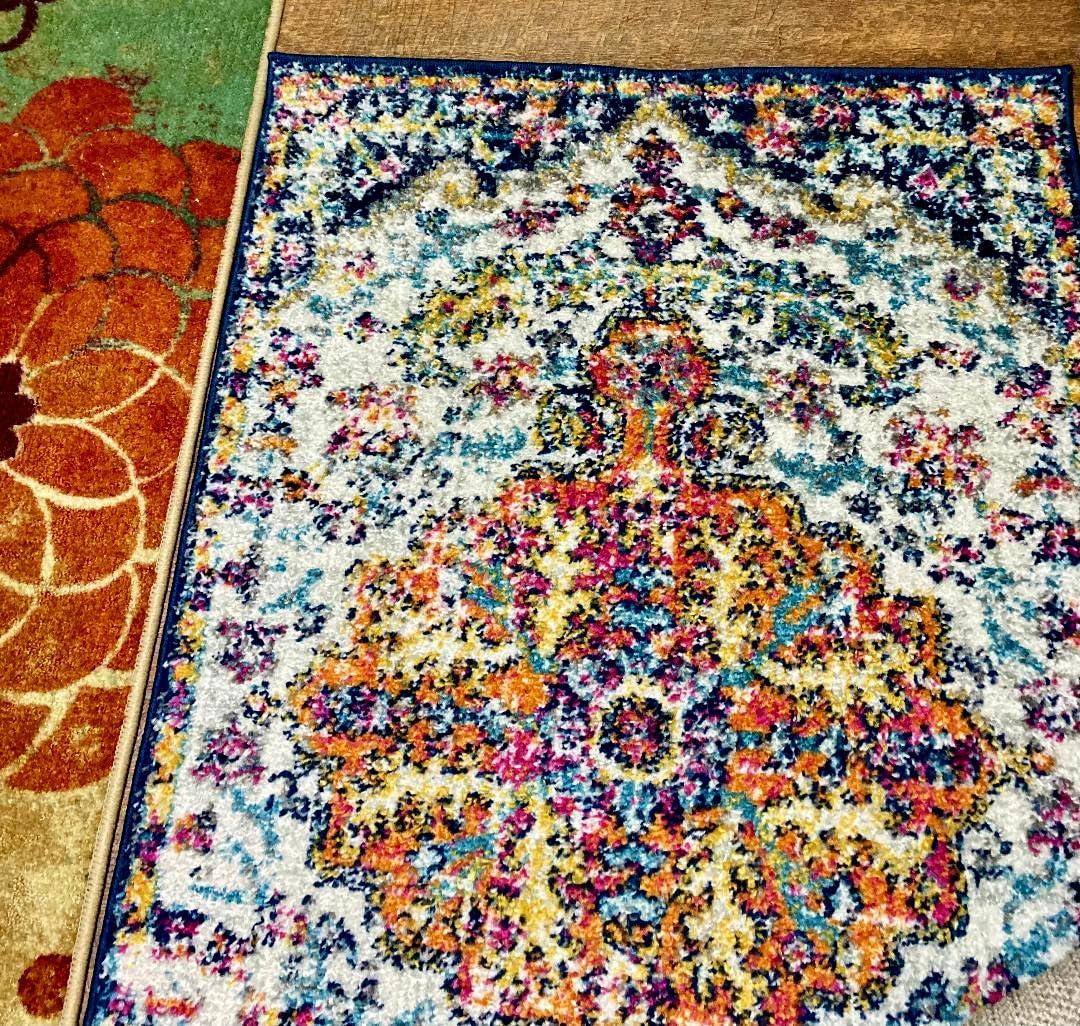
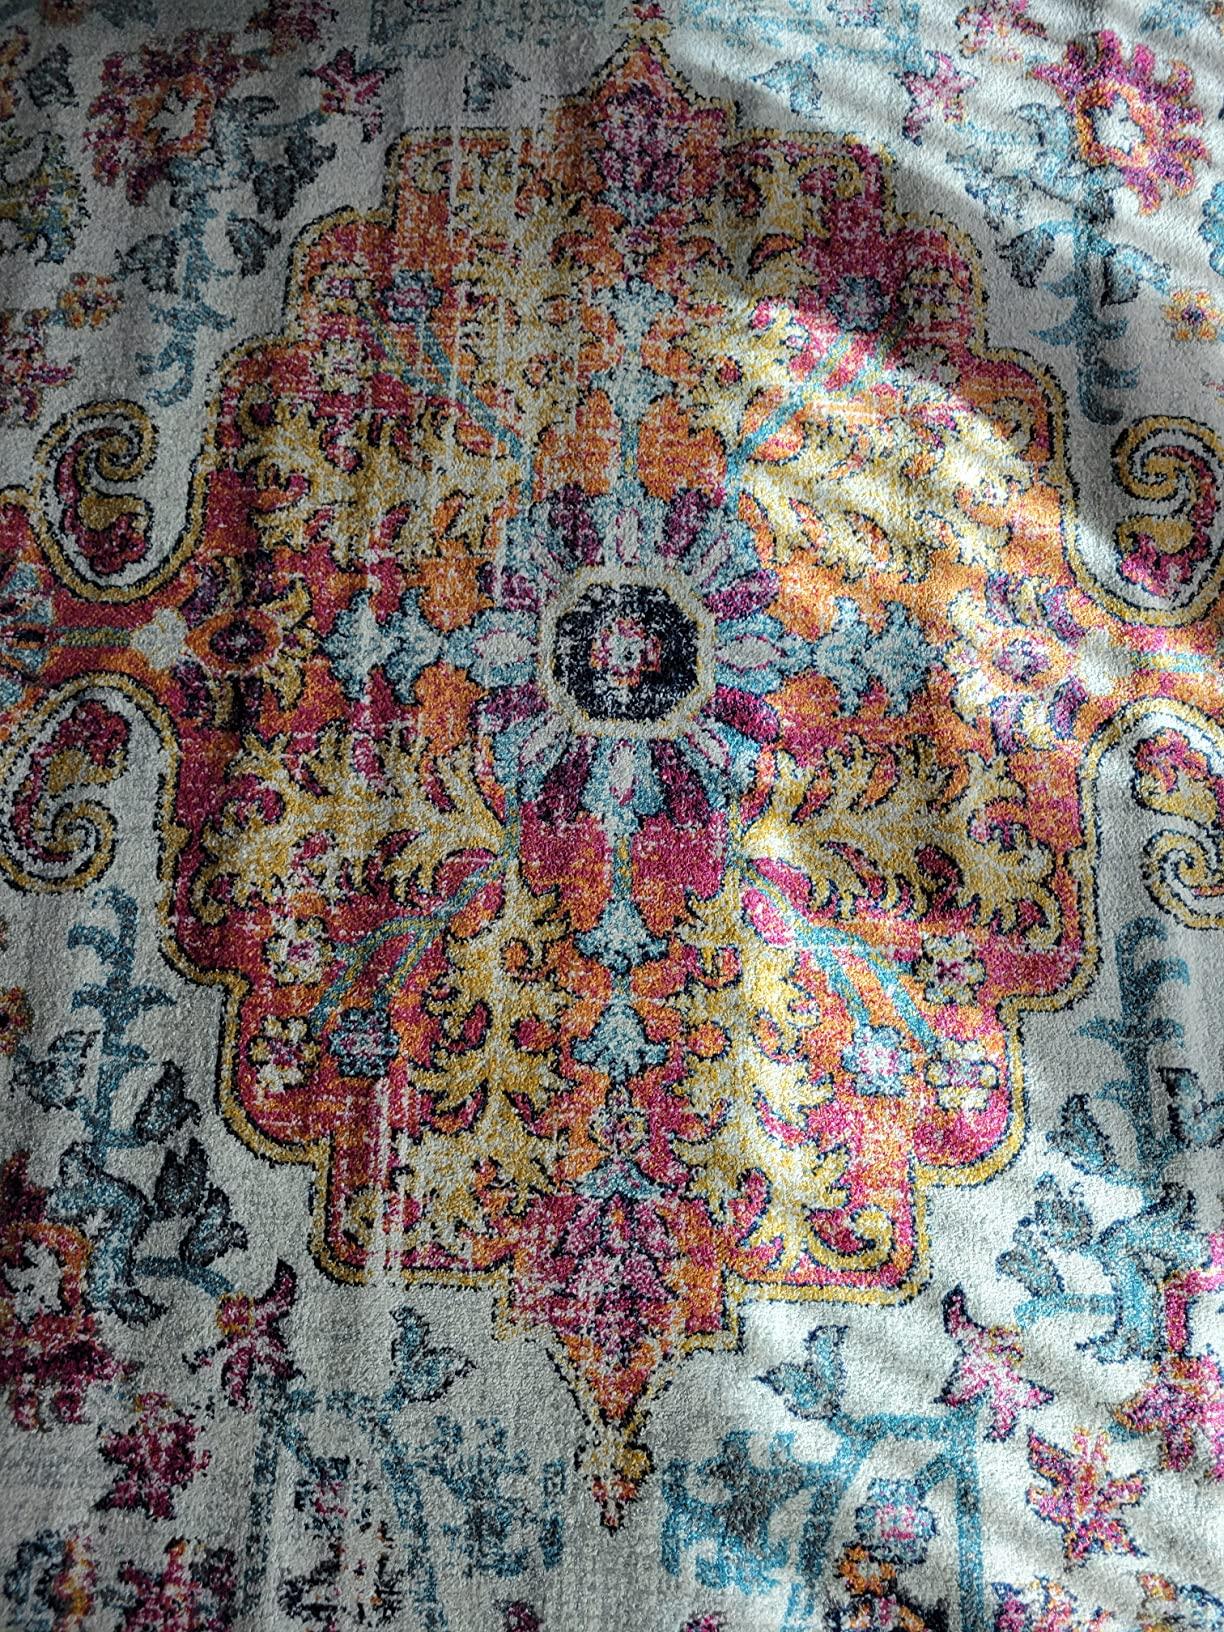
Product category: misc
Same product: yes